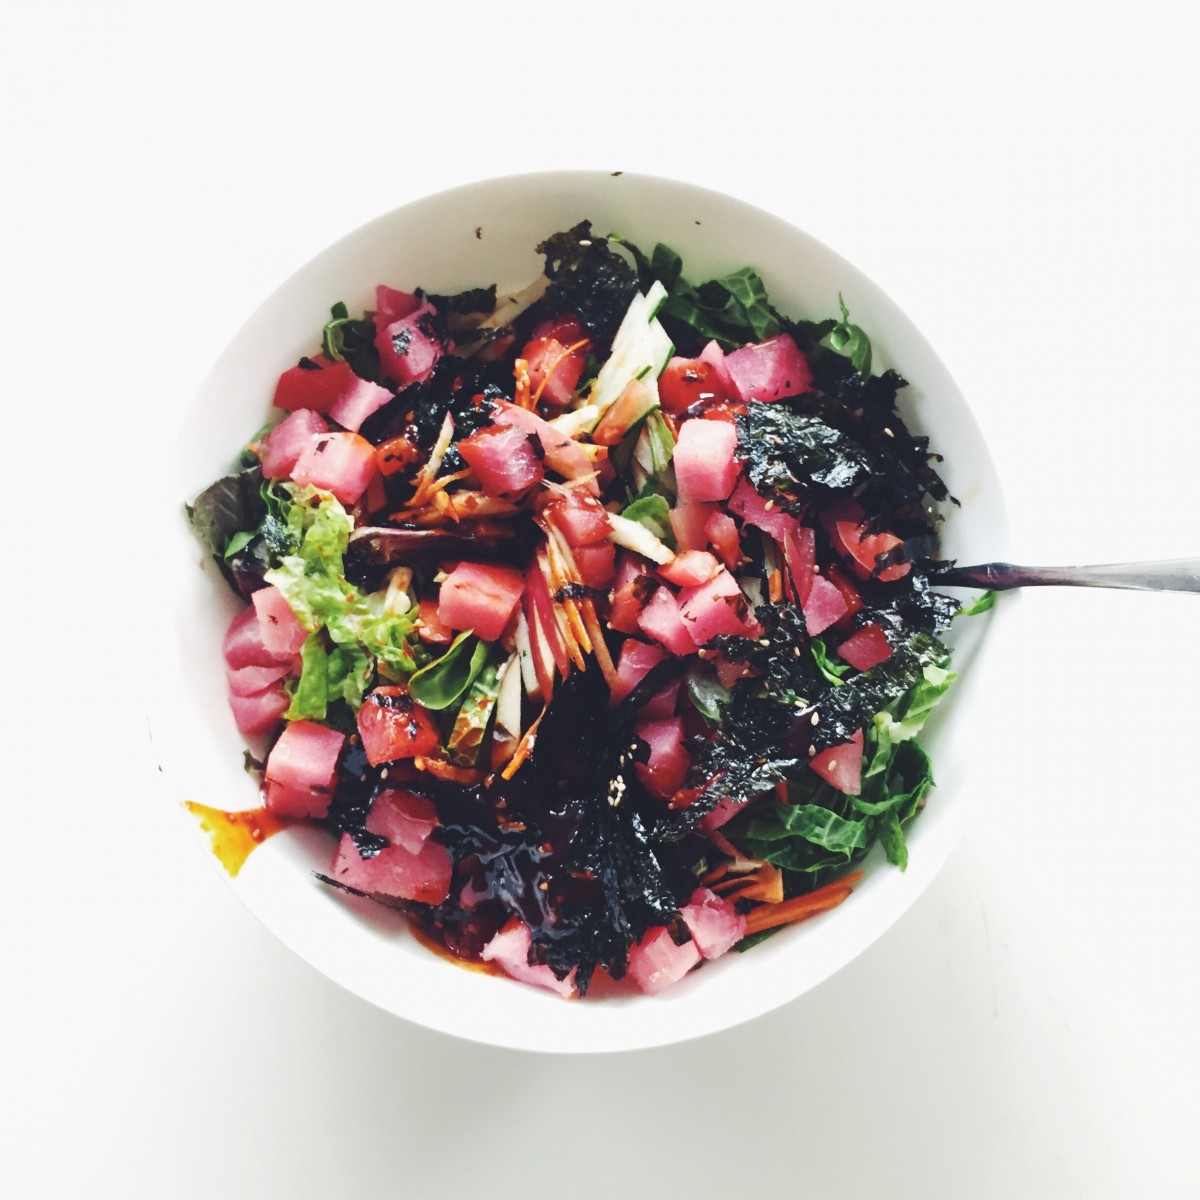
Tags: food, salad, produce, cuisine